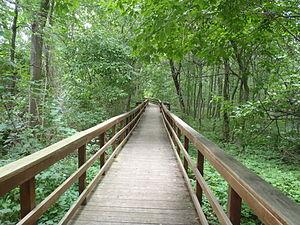
Charles E. Burchfield né le 9 avril 1893 Ashtbula et mort le 19 janvier 1967 à West Seneca, New York, est un peintre américain rattaché à l’école du réalisme américain et particulièrement reconnu pour ses aquarelles.